Armenian national movement

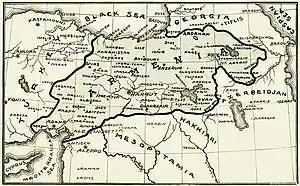
Officially presented by the Armenian National Delegation to the Paris Peace Conference, 1919

On October 30, the Armistice of Moudros ended the hostilities in the Middle Eastern theatre between the Ottoman Empire and the Allies of World War I. It also concluded the Caucasus Campaign for the Ottoman Empire. By the end of the war, the Ottoman Empire, although it lost the Persian Campaign, the Sinai and Palestine Campaign, and the Mesopotamian Campaign, it had re-captured all the territory which was lost to the Russians. The Ottomans signed several treaties establishing its supremacy in the caucasus: on December 5, 1917, the armistice of Erzincan, on March 3, 1918 Treaty of Brest-Litovsk, on March 14 Trabzon peace conference and on June 4, 1918, Treaty of Batum.